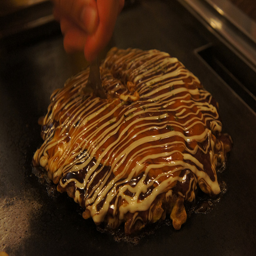
A dessert that seems to be Caramel, Chocolate, Nuts and Icing, possibly more.
A person sticking a fork into an appetizing dessert.
a dessert being cooked on a baking sheet
This looks like a burger with decorative ketchup and mustard.
A dessert, with chocolate, caramel and white topping.